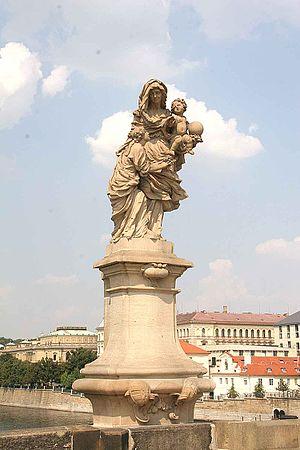
Le pont Charles est un pont qui relie la Vieille-Ville de Prague au quartier de Malá Strana, au pied du château de Prague. Construit au XIVᵉ siècle, il sera le seul pont sur la Vltava jusqu'en 1741.